2011 WTA Tour Championships

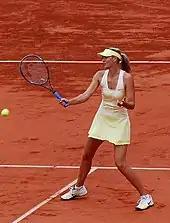
Maria Sharapova qualified for the fifth time

Maria Sharapova regained some of her form by performing consistently throughout the year with two Premier-5 titles. Sharapova was crowned Internazionali BNL d'Italia on red clay, by beating World no. 1 Caroline Wozniacki 7–5, 6–3 in the semis and sixth-seeded Samantha Stosur 6–2, 6–4 in the final. Her second title came at the Western & Southern Open, where she defeated fellow former World No. 1 Jelena Janković 4–6, 7–6, 6–3 in two hours and 49 minutes, making it the longest WTA tour final this year. She also made 2 other finals at the Sony Ericsson Open, losing to Victoria Azarenka 1–6, 4–6 and the final of the Wimbledon Championships, losing to Petra Kvitová 3–6, 4–6. This was also her first Grand Slam final appearance since winning the 2008 Australian Open . At the other Slams, Sharapova reached the Semifinals of the French Open, falling to eventual champion Li Na 4–6, 5–7, but fell early in the fourth round of the Australian Open, losing 2–6, 3–6 to Andrea Petkovic, and the third round of the US Open, beaten by Flavia Pennetta 3–6, 6–3, 4–6. This is the first time since 2007 that she has been qualified for the Championships. She has never lost before the semifinals in her previous four appearances, with her best result on her debut at the event, beating Serena Williams in 2004.